John Brown (Rhode Island politician)

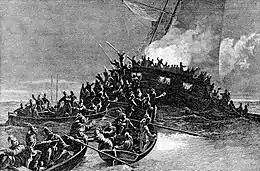
Brown played a leading role in the "Gaspée" Affair

Brown played a leading role in the "Gaspée" Affair of 1772 that increased hostilities between the Thirteen Colonies and the Kingdom of Great Britain and helped catalyze events leading up to the American Revolutionary War. He was an active Federalist and pushed against Rhode Island's Anti-Federalist, "Country Party" in getting Rhode Island to become part of federal union.